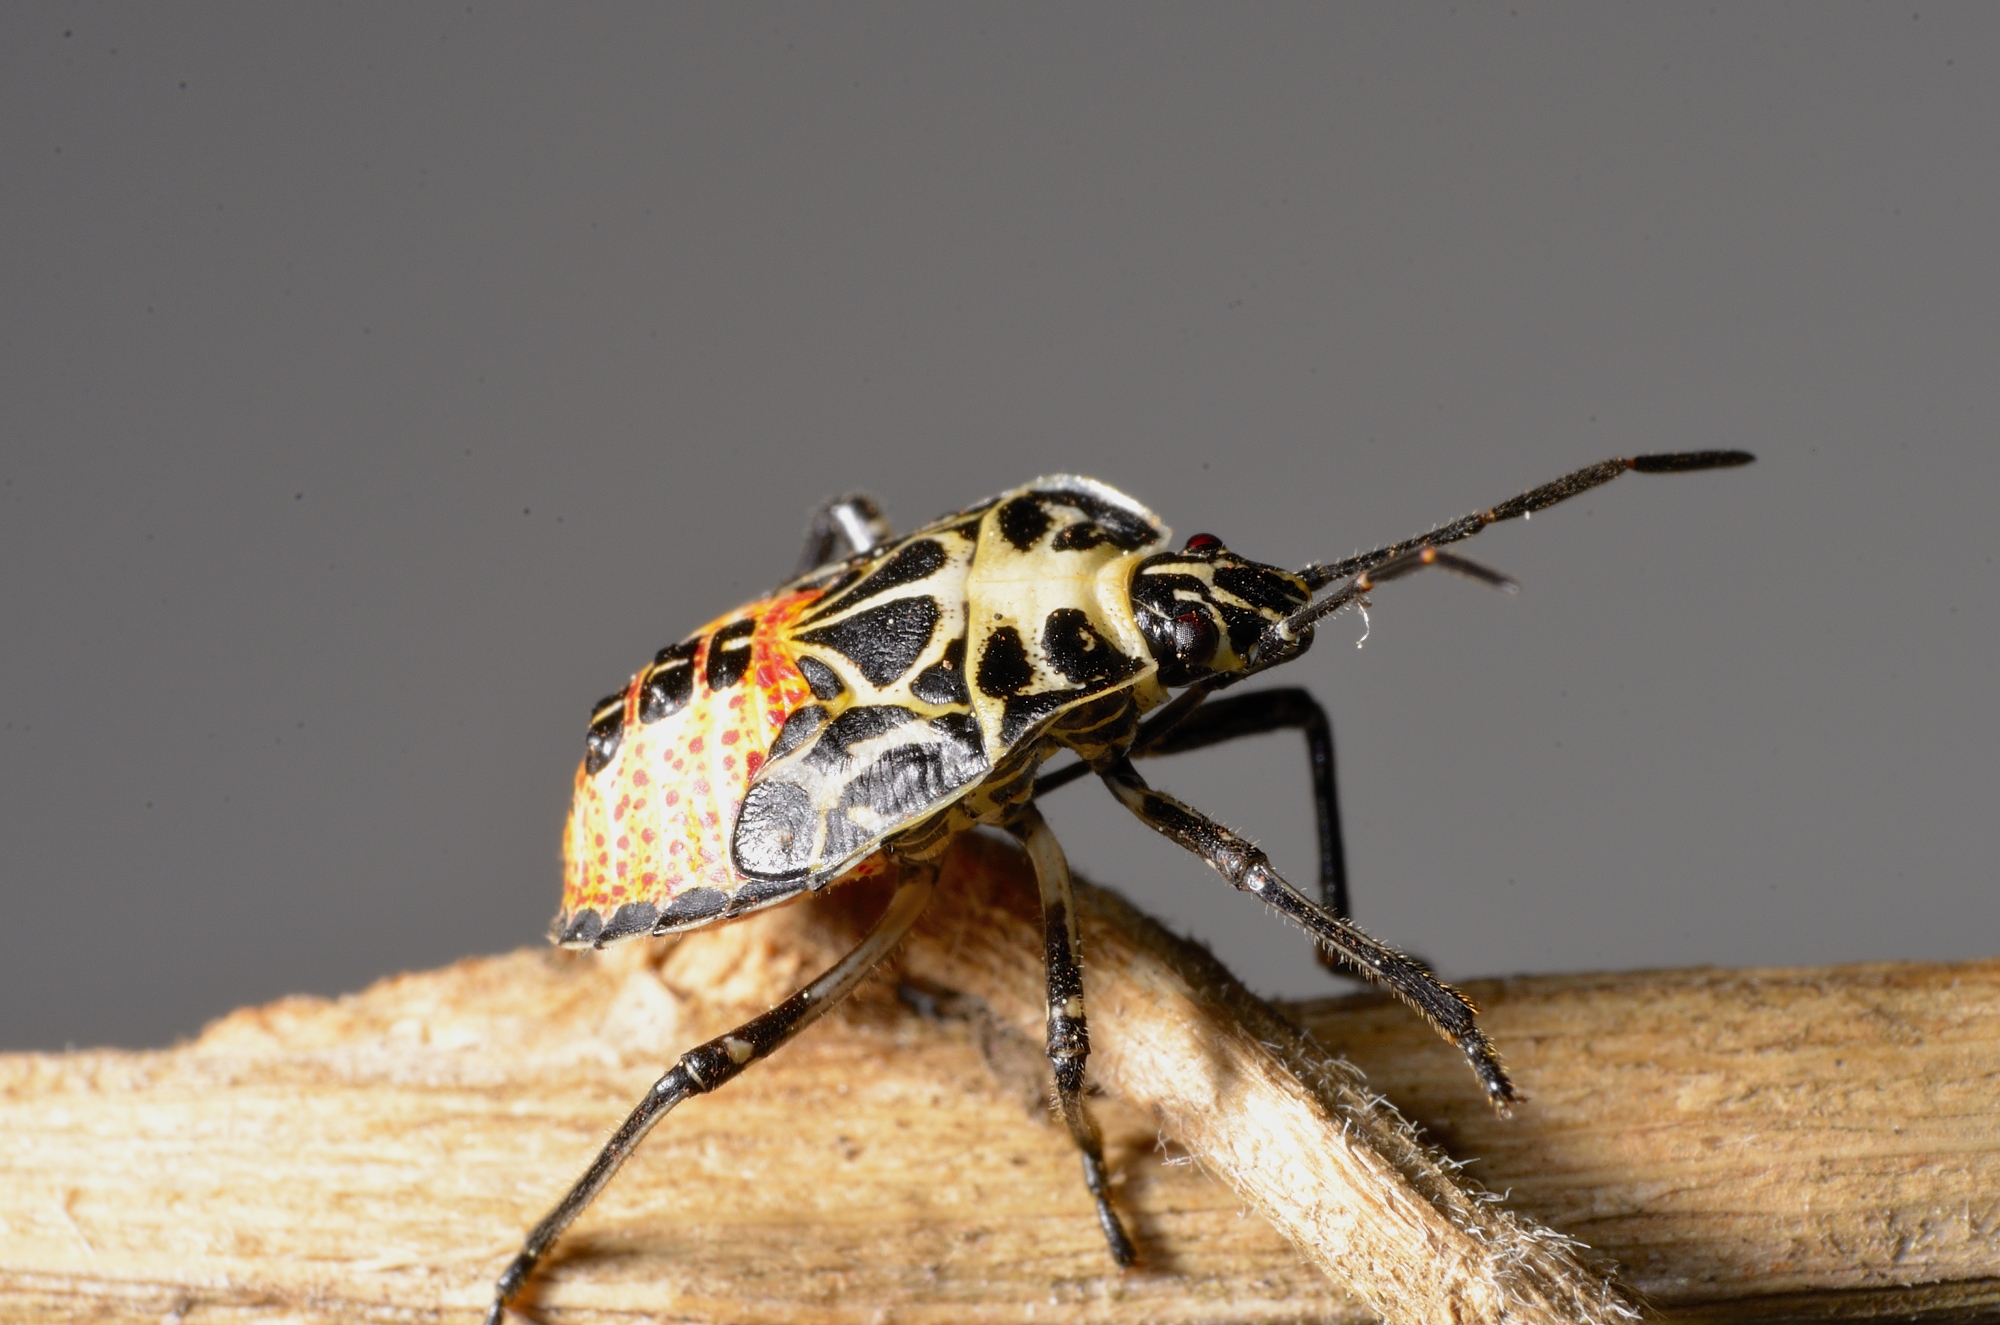
insect, fauna, invertebrate, close up, chinche, bicho, pest, beetle, macro photography, arthropod, scarabs